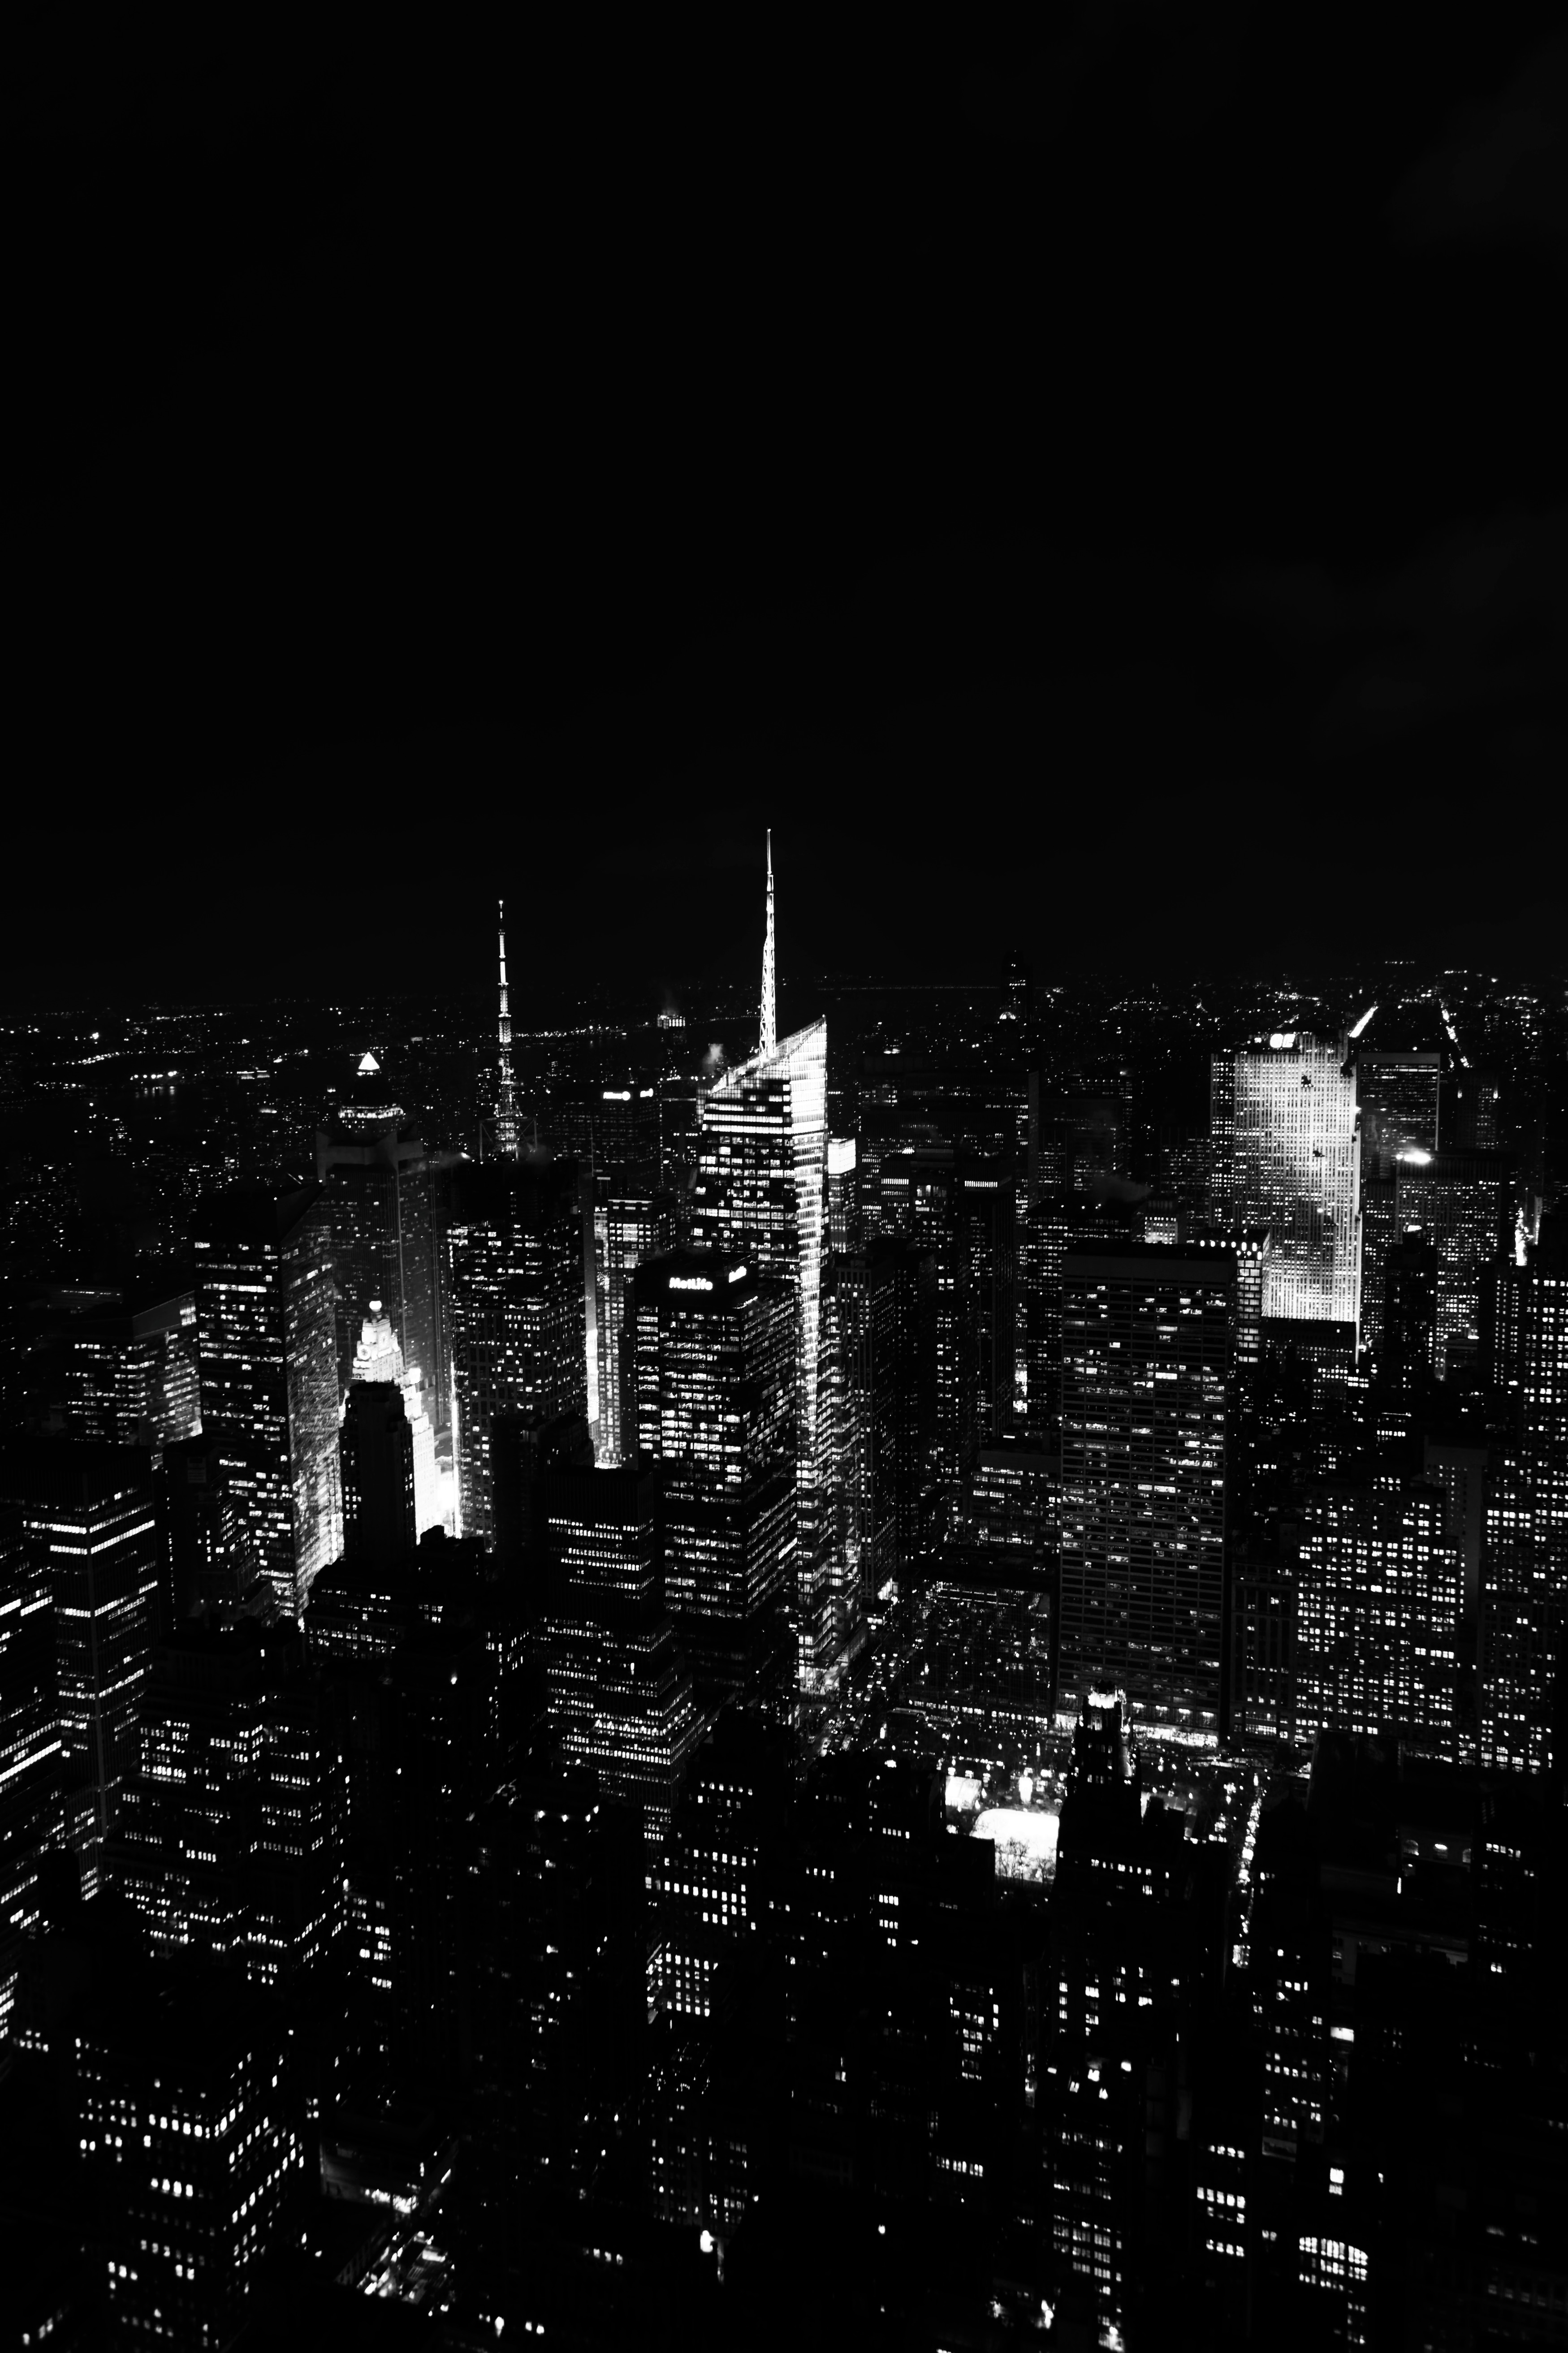
horizon, black and white, skyline, night, photography, city, skyscraper, urban, cityscape, dusk, darkness, monochrome, shape, metropolis, monochrome photography, human settlement, atmosphere of earth, metropolitan area